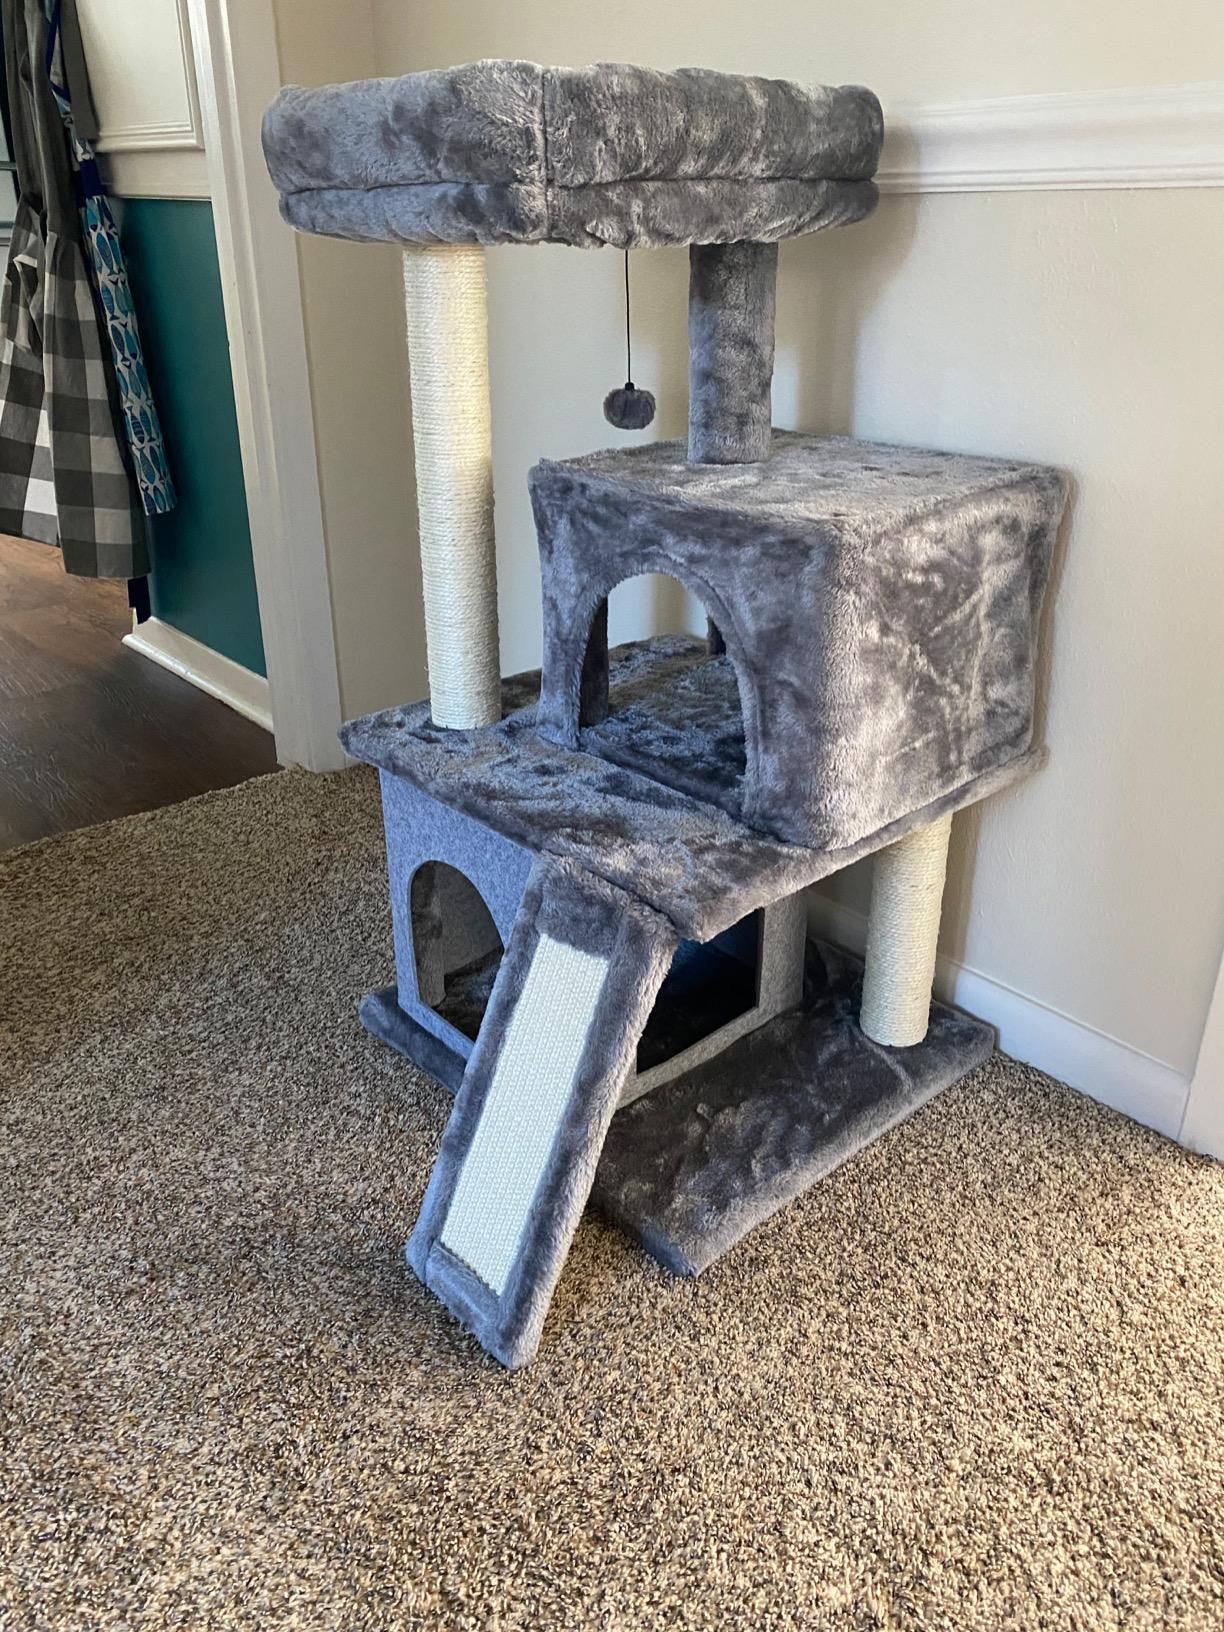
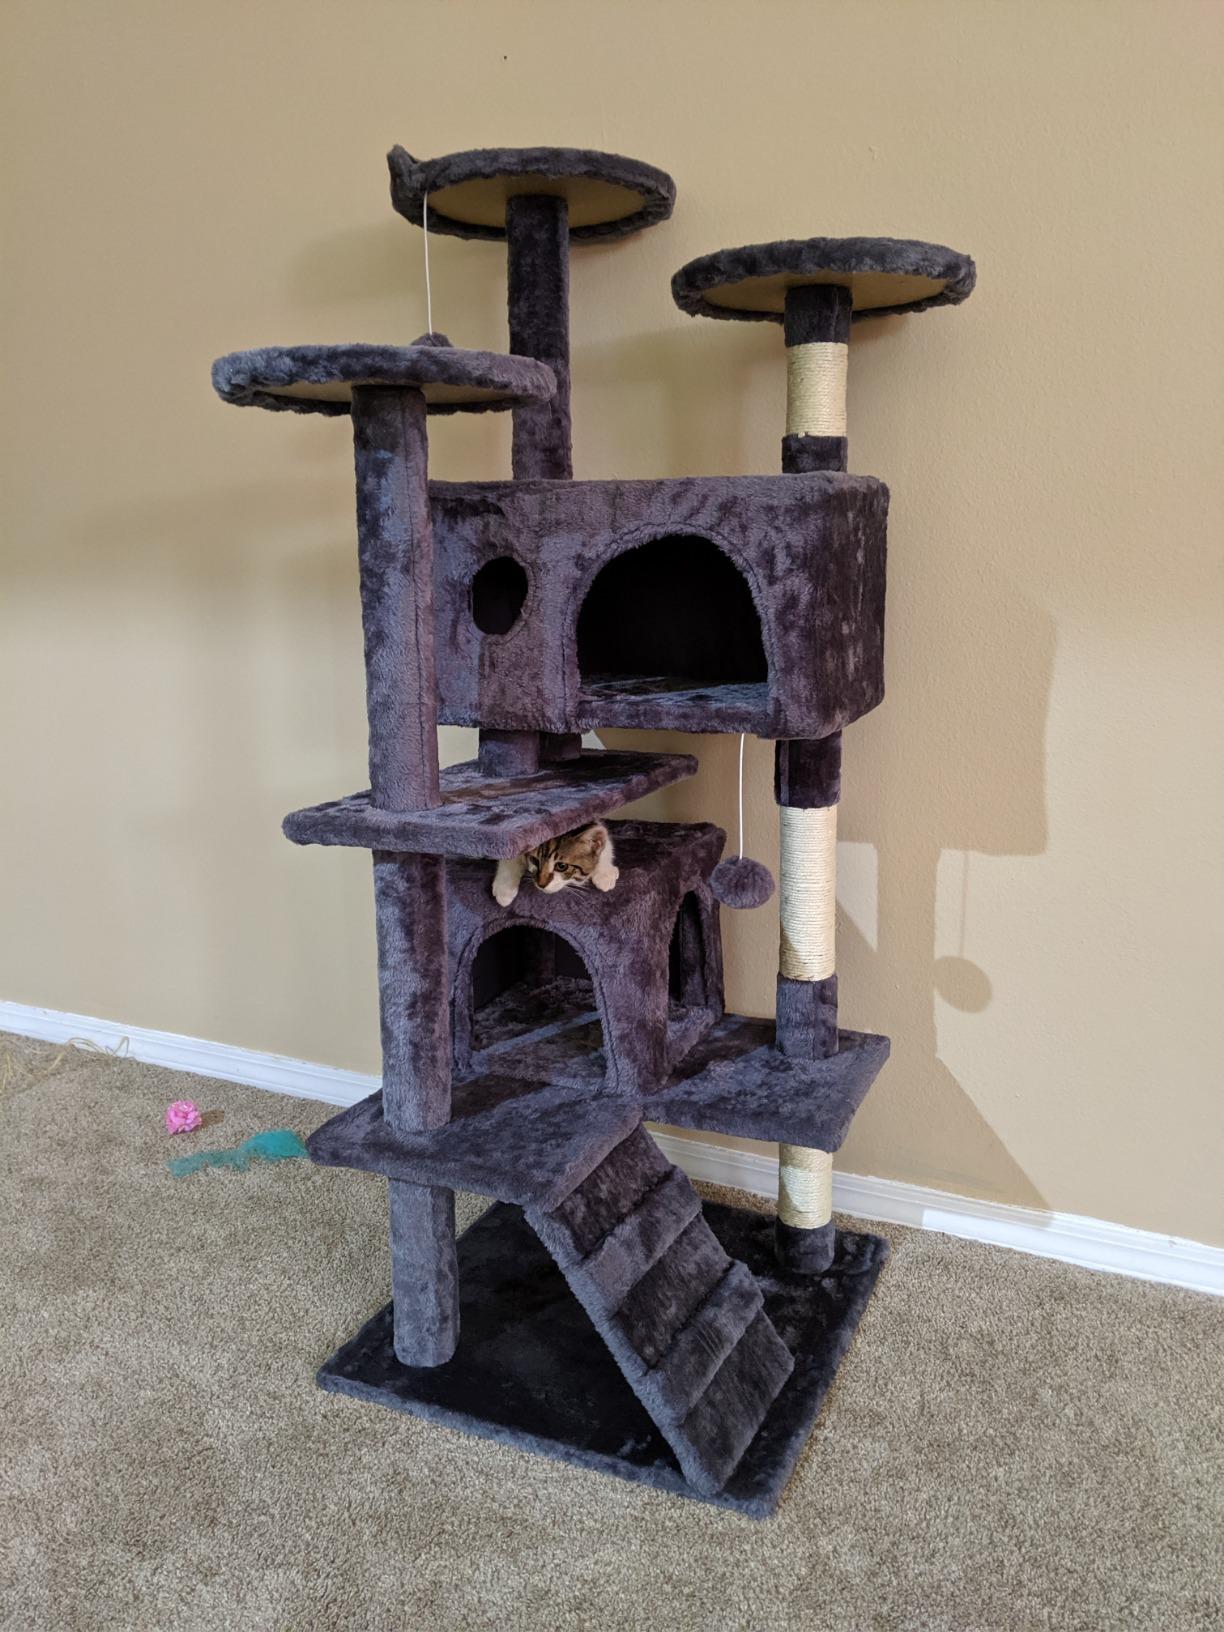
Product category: items_cat tree
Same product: no